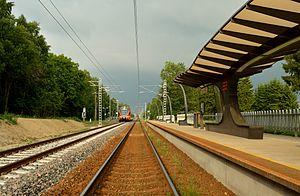
Valingu est un village estonien de la région d'Harju situé dans la commune de Saue qui comptait 200 habitants en 2008.